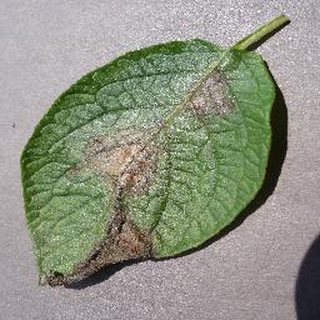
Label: potato_late_blight